Auschwitz concentration camp

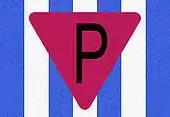
The camp badge for non-Jewish Polish political prisoners

The first gassings at Auschwitz took place on September 3, 1941, when around 850 inmates—Soviet prisoners of war and sick Polish inmates—were killed with Zyklon B in the basement of block 11 in Auschwitz I. The building proved unsuitable, so gassings were conducted instead in crematorium I, also in Auschwitz I, which operated until December 1942. There, more than 700 victims could be killed at once. Tens of thousands were killed in crematorium I. To keep the victims calm, they were told they were to undergo disinfection and de-lousing; they were ordered to undress outside, then were locked in the building and gassed. After its decommissioning as a gas chamber, the building was converted to a storage facility and later served as an SS air raid shelter. The gas chamber and crematorium were reconstructed after the war. Dwork and van Pelt write that a chimney was recreated; four openings in the roof were installed to show where the Zyklon B had entered; and two of the three furnaces were rebuilt with the original components.